Gatorade

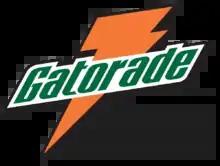
Prior version of the Gatorade logo, in use (with minor variations) from 1973 to 2009

The Quaker Oats Company purchased S-VC and Gatorade in 1983 for $220 million, following a bidding war with rival Pillsbury. In its first two decades of production, Gatorade was primarily sold and distributed within the United States. Beginning in the 1980s, the company expanded distribution of Gatorade, venturing into Canada in 1986, regions of Asia in 1987, South America and parts of Europe in 1988, and Australia in 1993. In 1990, Gatorade introduced Gatorade Light, a lower-calorie version sweetened with saccharin. International expansion came at the cost of $20 million in 1996 alone; however, the resulting efforts produced worldwide sales of $283 million in more than 45 countries during the same year. In 1997, distribution of Gatorade in an additional 10 countries prompted an 18.7% growth in annual sales.